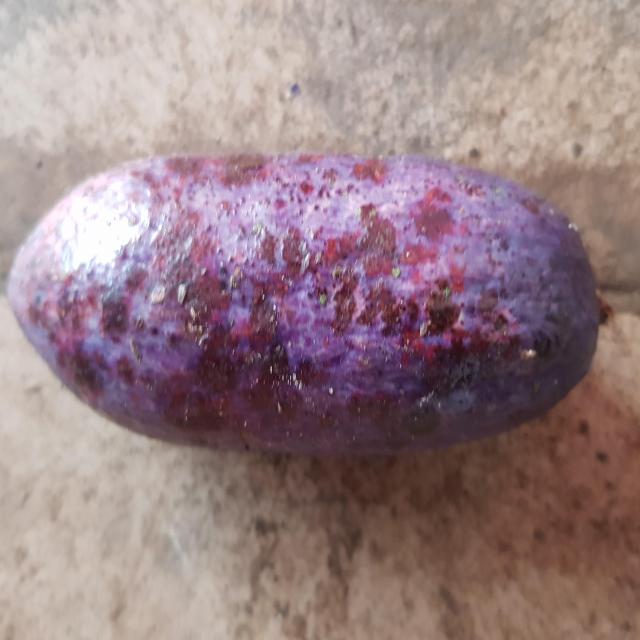
Plum grade: unaffected